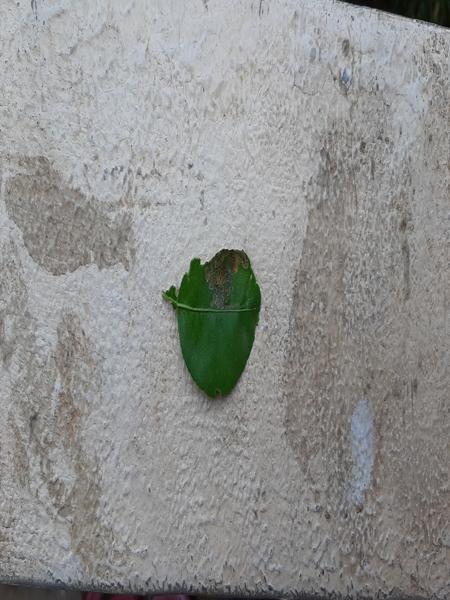
Plant: Lemon